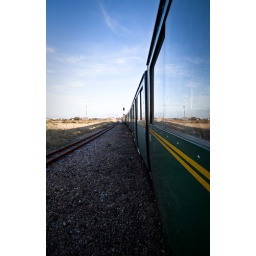
Two for the price of one as the incredible landscape reflects in the train windows at Dungeness